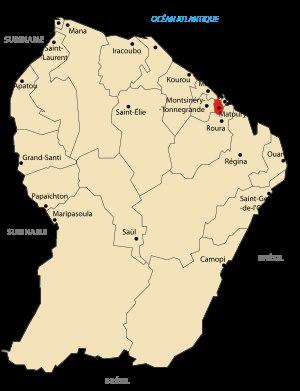
Matoury est une commune française, située dans le département de la Guyane. Avec Remire-Montjoly, cette ville constitue la banlieue résidentielle ainsi qu'une zone d'activité de Cayenne.